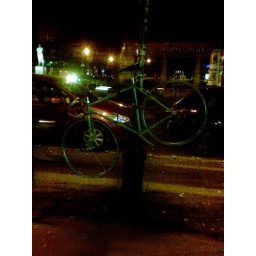
A bycicle was hanging from a tree or pole in Andrassy avenue in Budapest.